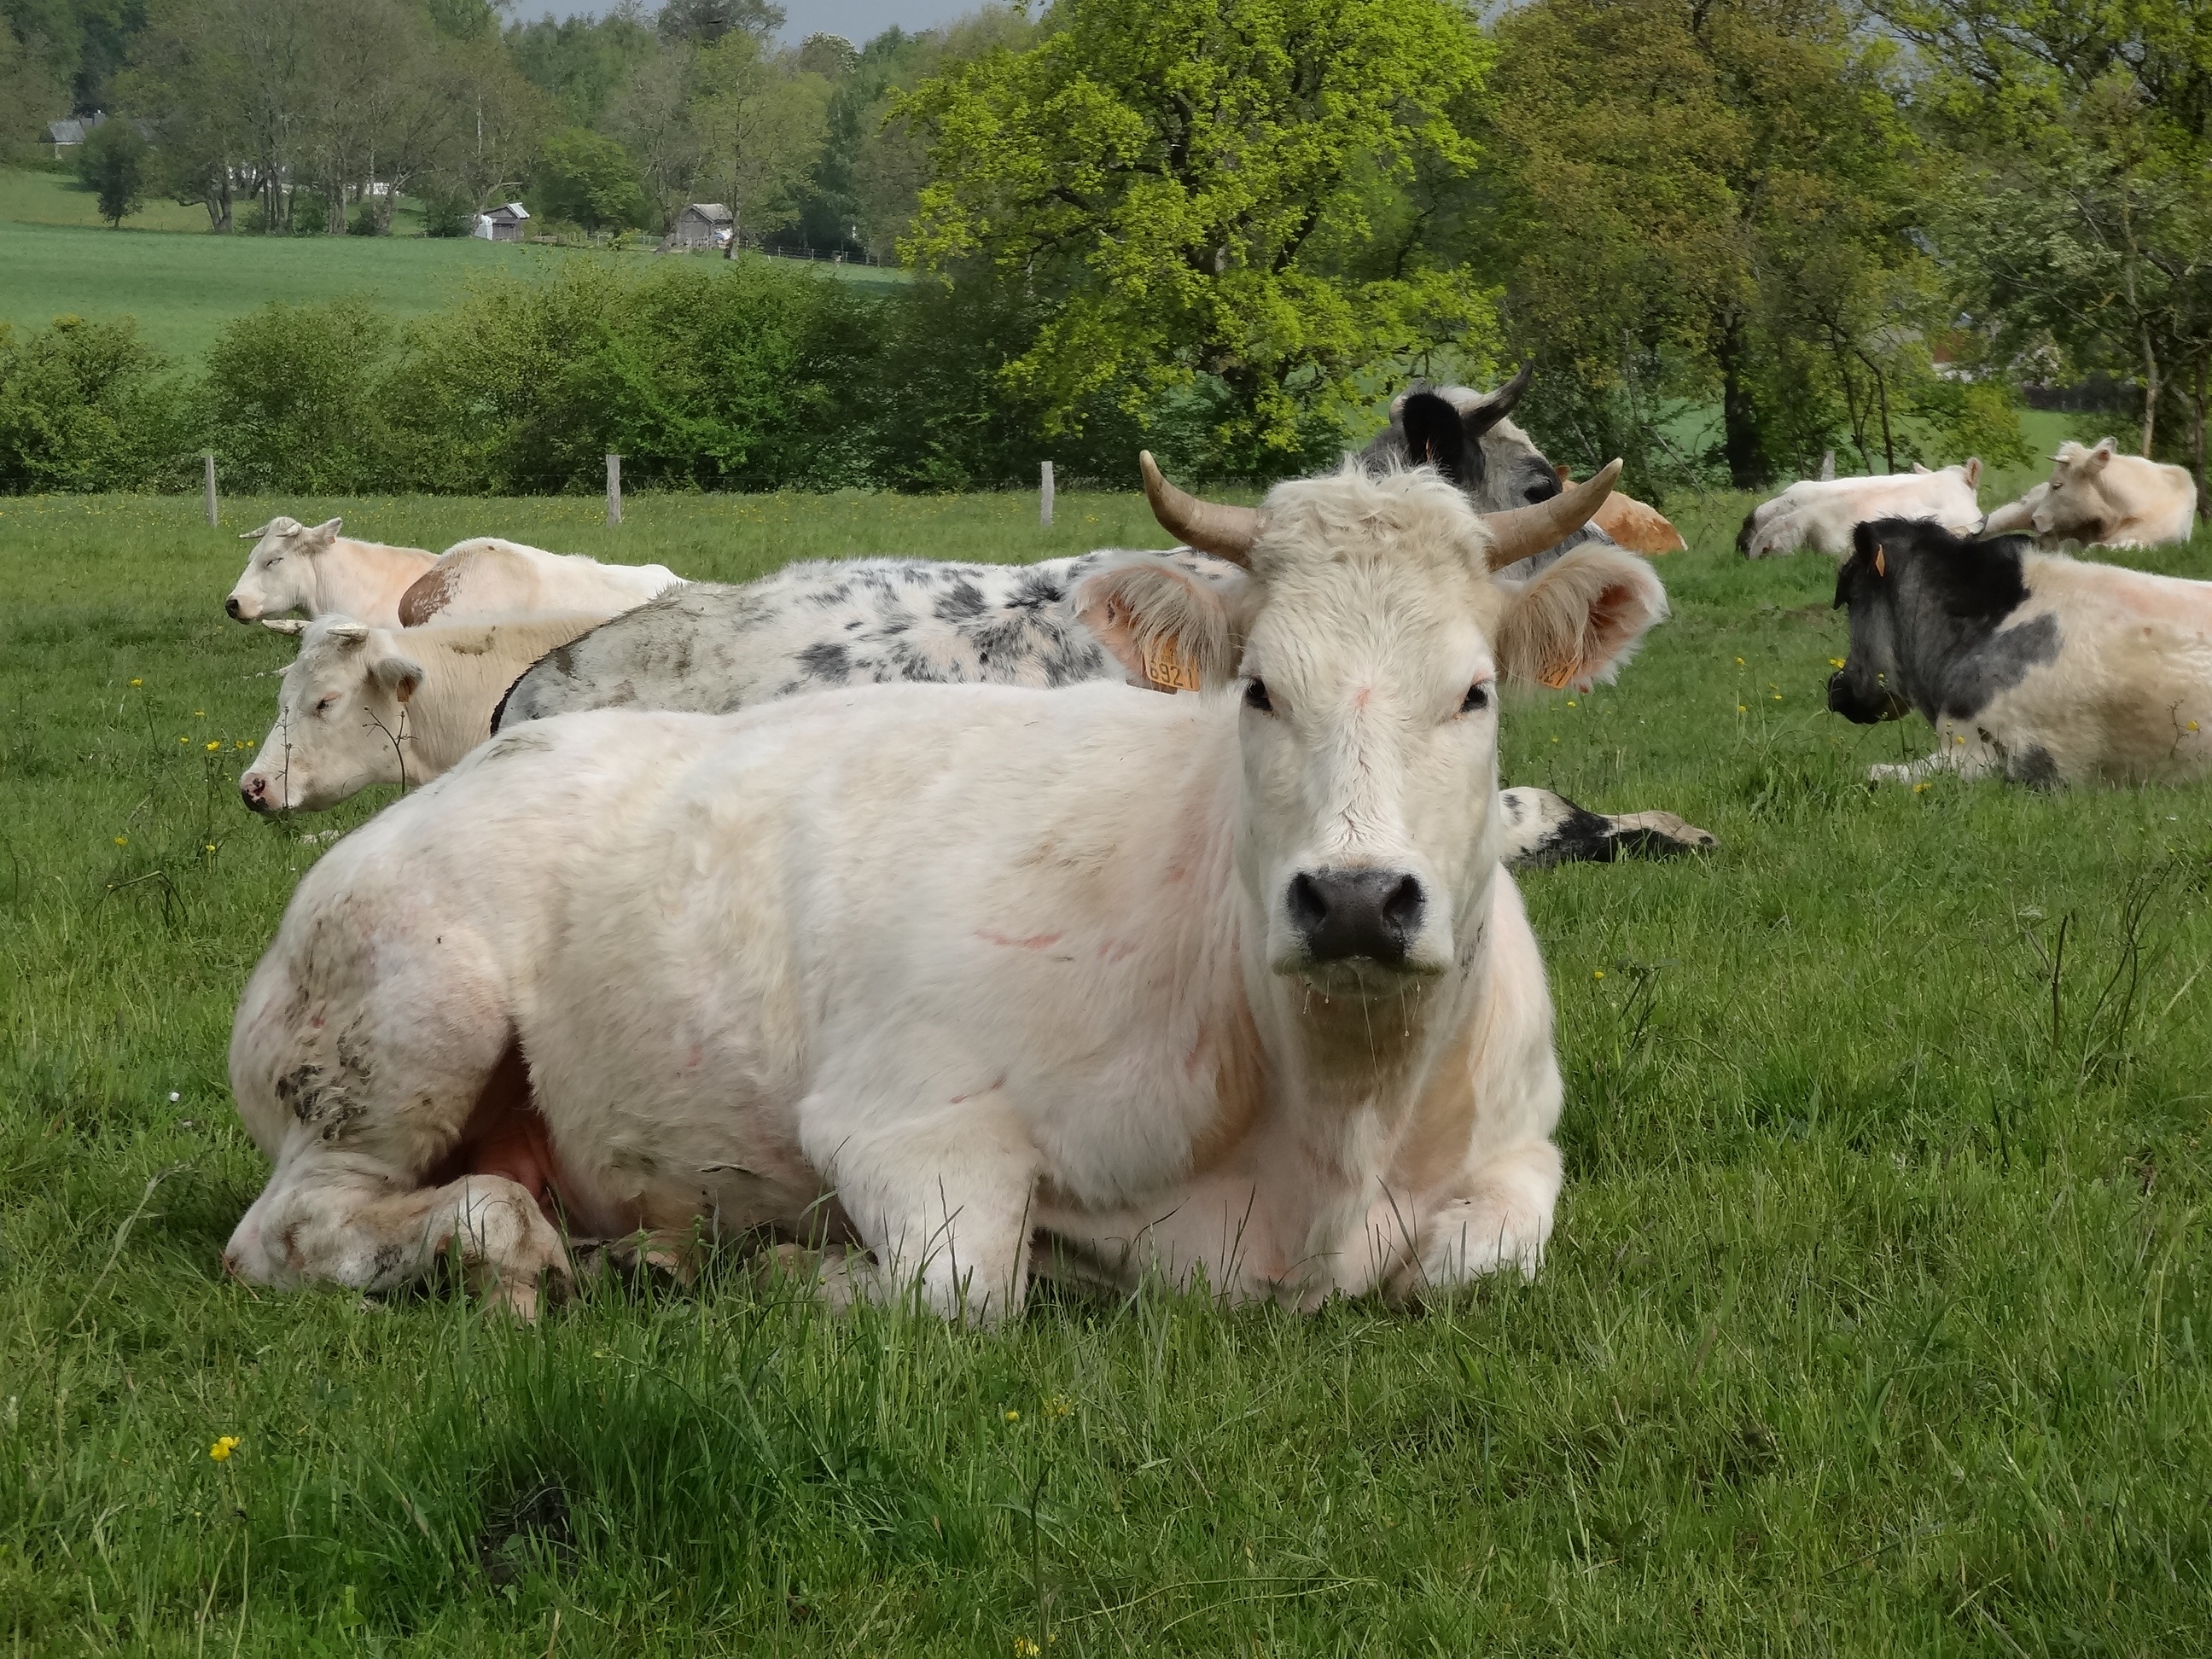
grass, farm, meadow, spring, green, herd, pasture, grazing, mammal, blue sky, belgium, mountain landscape, cows, mountains, vertebrate, ardennes, dairy cow, cattle like mammal, cow goat family, sunday morning